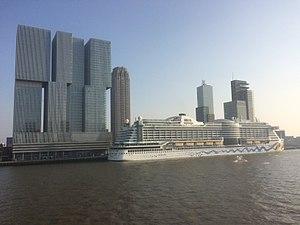
De Rotterdam est un immeuble construit en 2013 par l'architecte Rem Koolhaas, sur les quais Wilhelminapier dans la commune néerlandaise de Rotterdam, dans la province de Hollande-Méridionale.